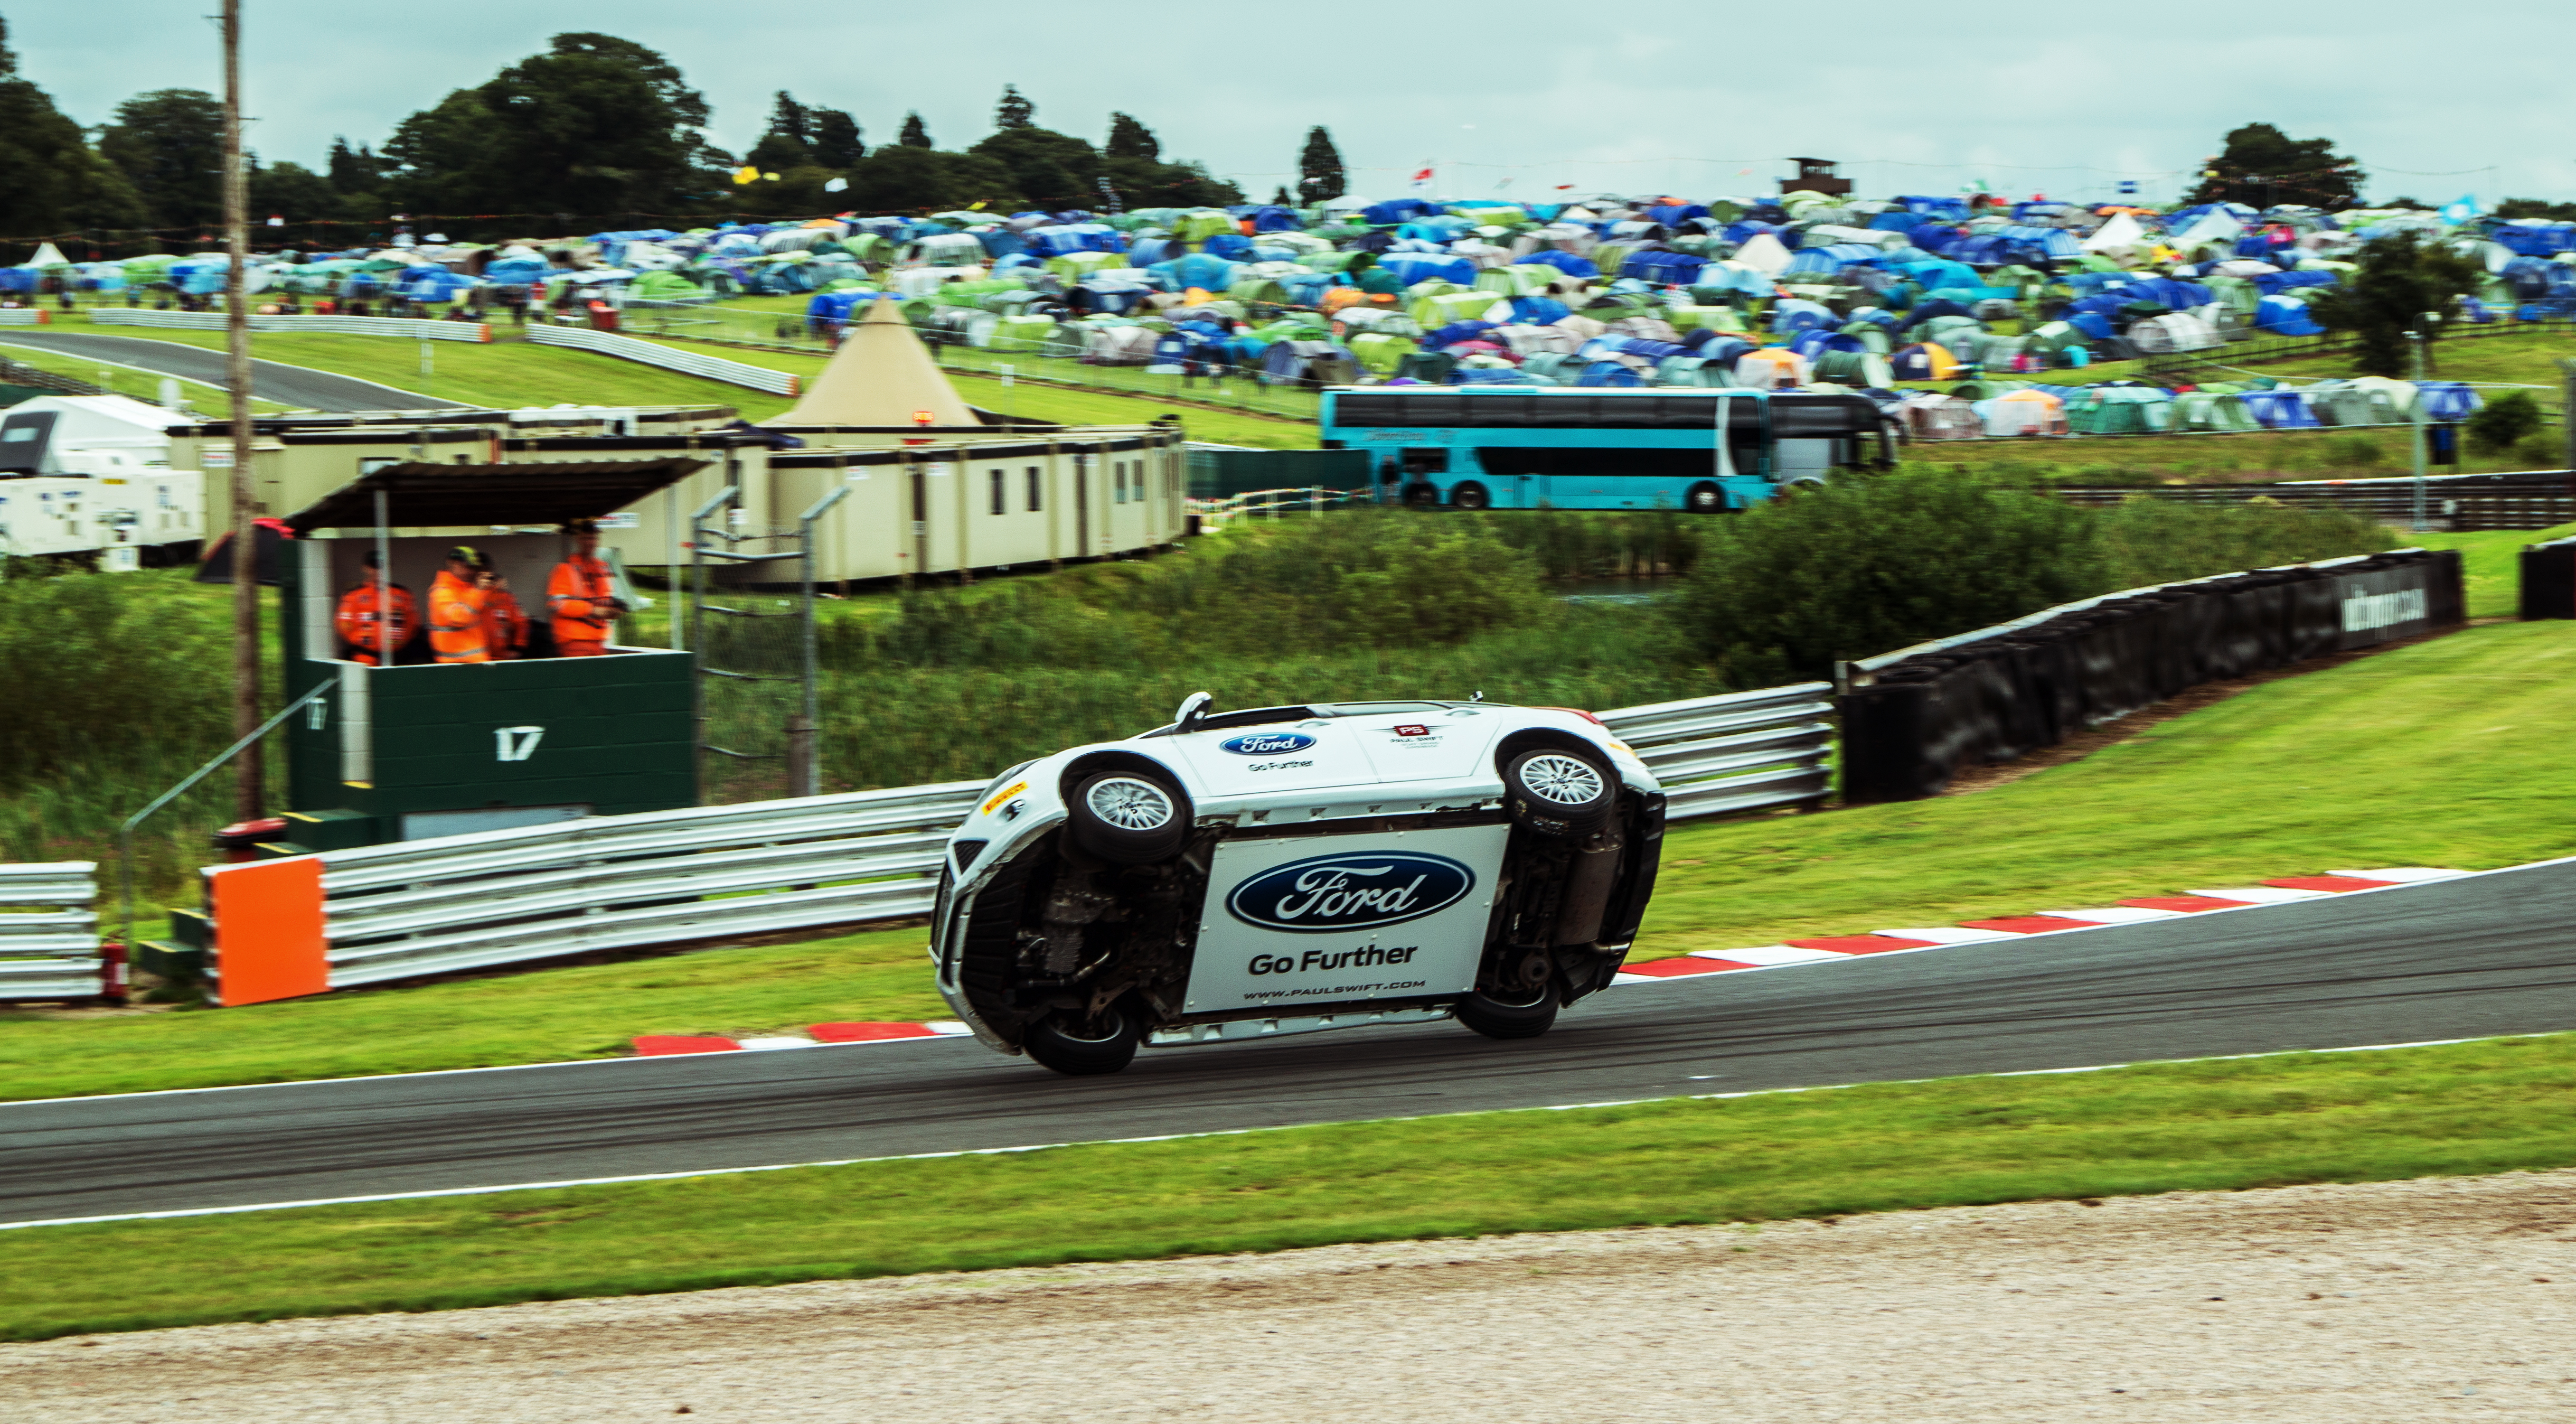
structure, track, car, field, vehicle, park, charity, auto, sports car, race car, uk, england, race, supercar, cheshire, north, ford, sports, racing, race track, event, circuit, motorsport, go, stunt, further, oulton, carfest, formula one, touring car, auto racing, automobile make, automotive design, sport venue, open wheel car